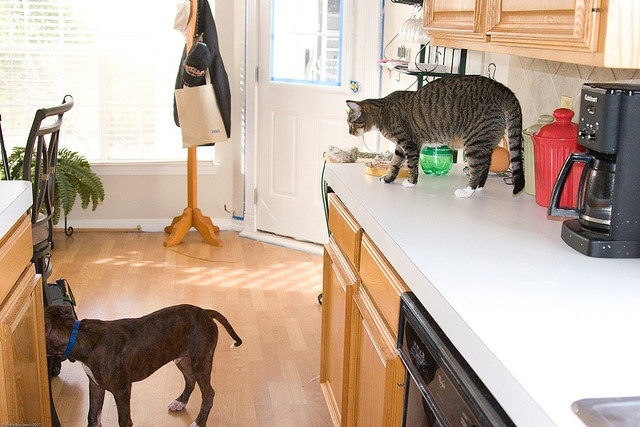
A cat stands on a counter while a dog stands on the floor.
A cat on the kitchen counter is looking down at a dog.
a cat is looking at a dog rummage the garbage
A cat on a counter and a dog on the ground in a kitchen.
A cat stalking a dog on the kitchen floor.